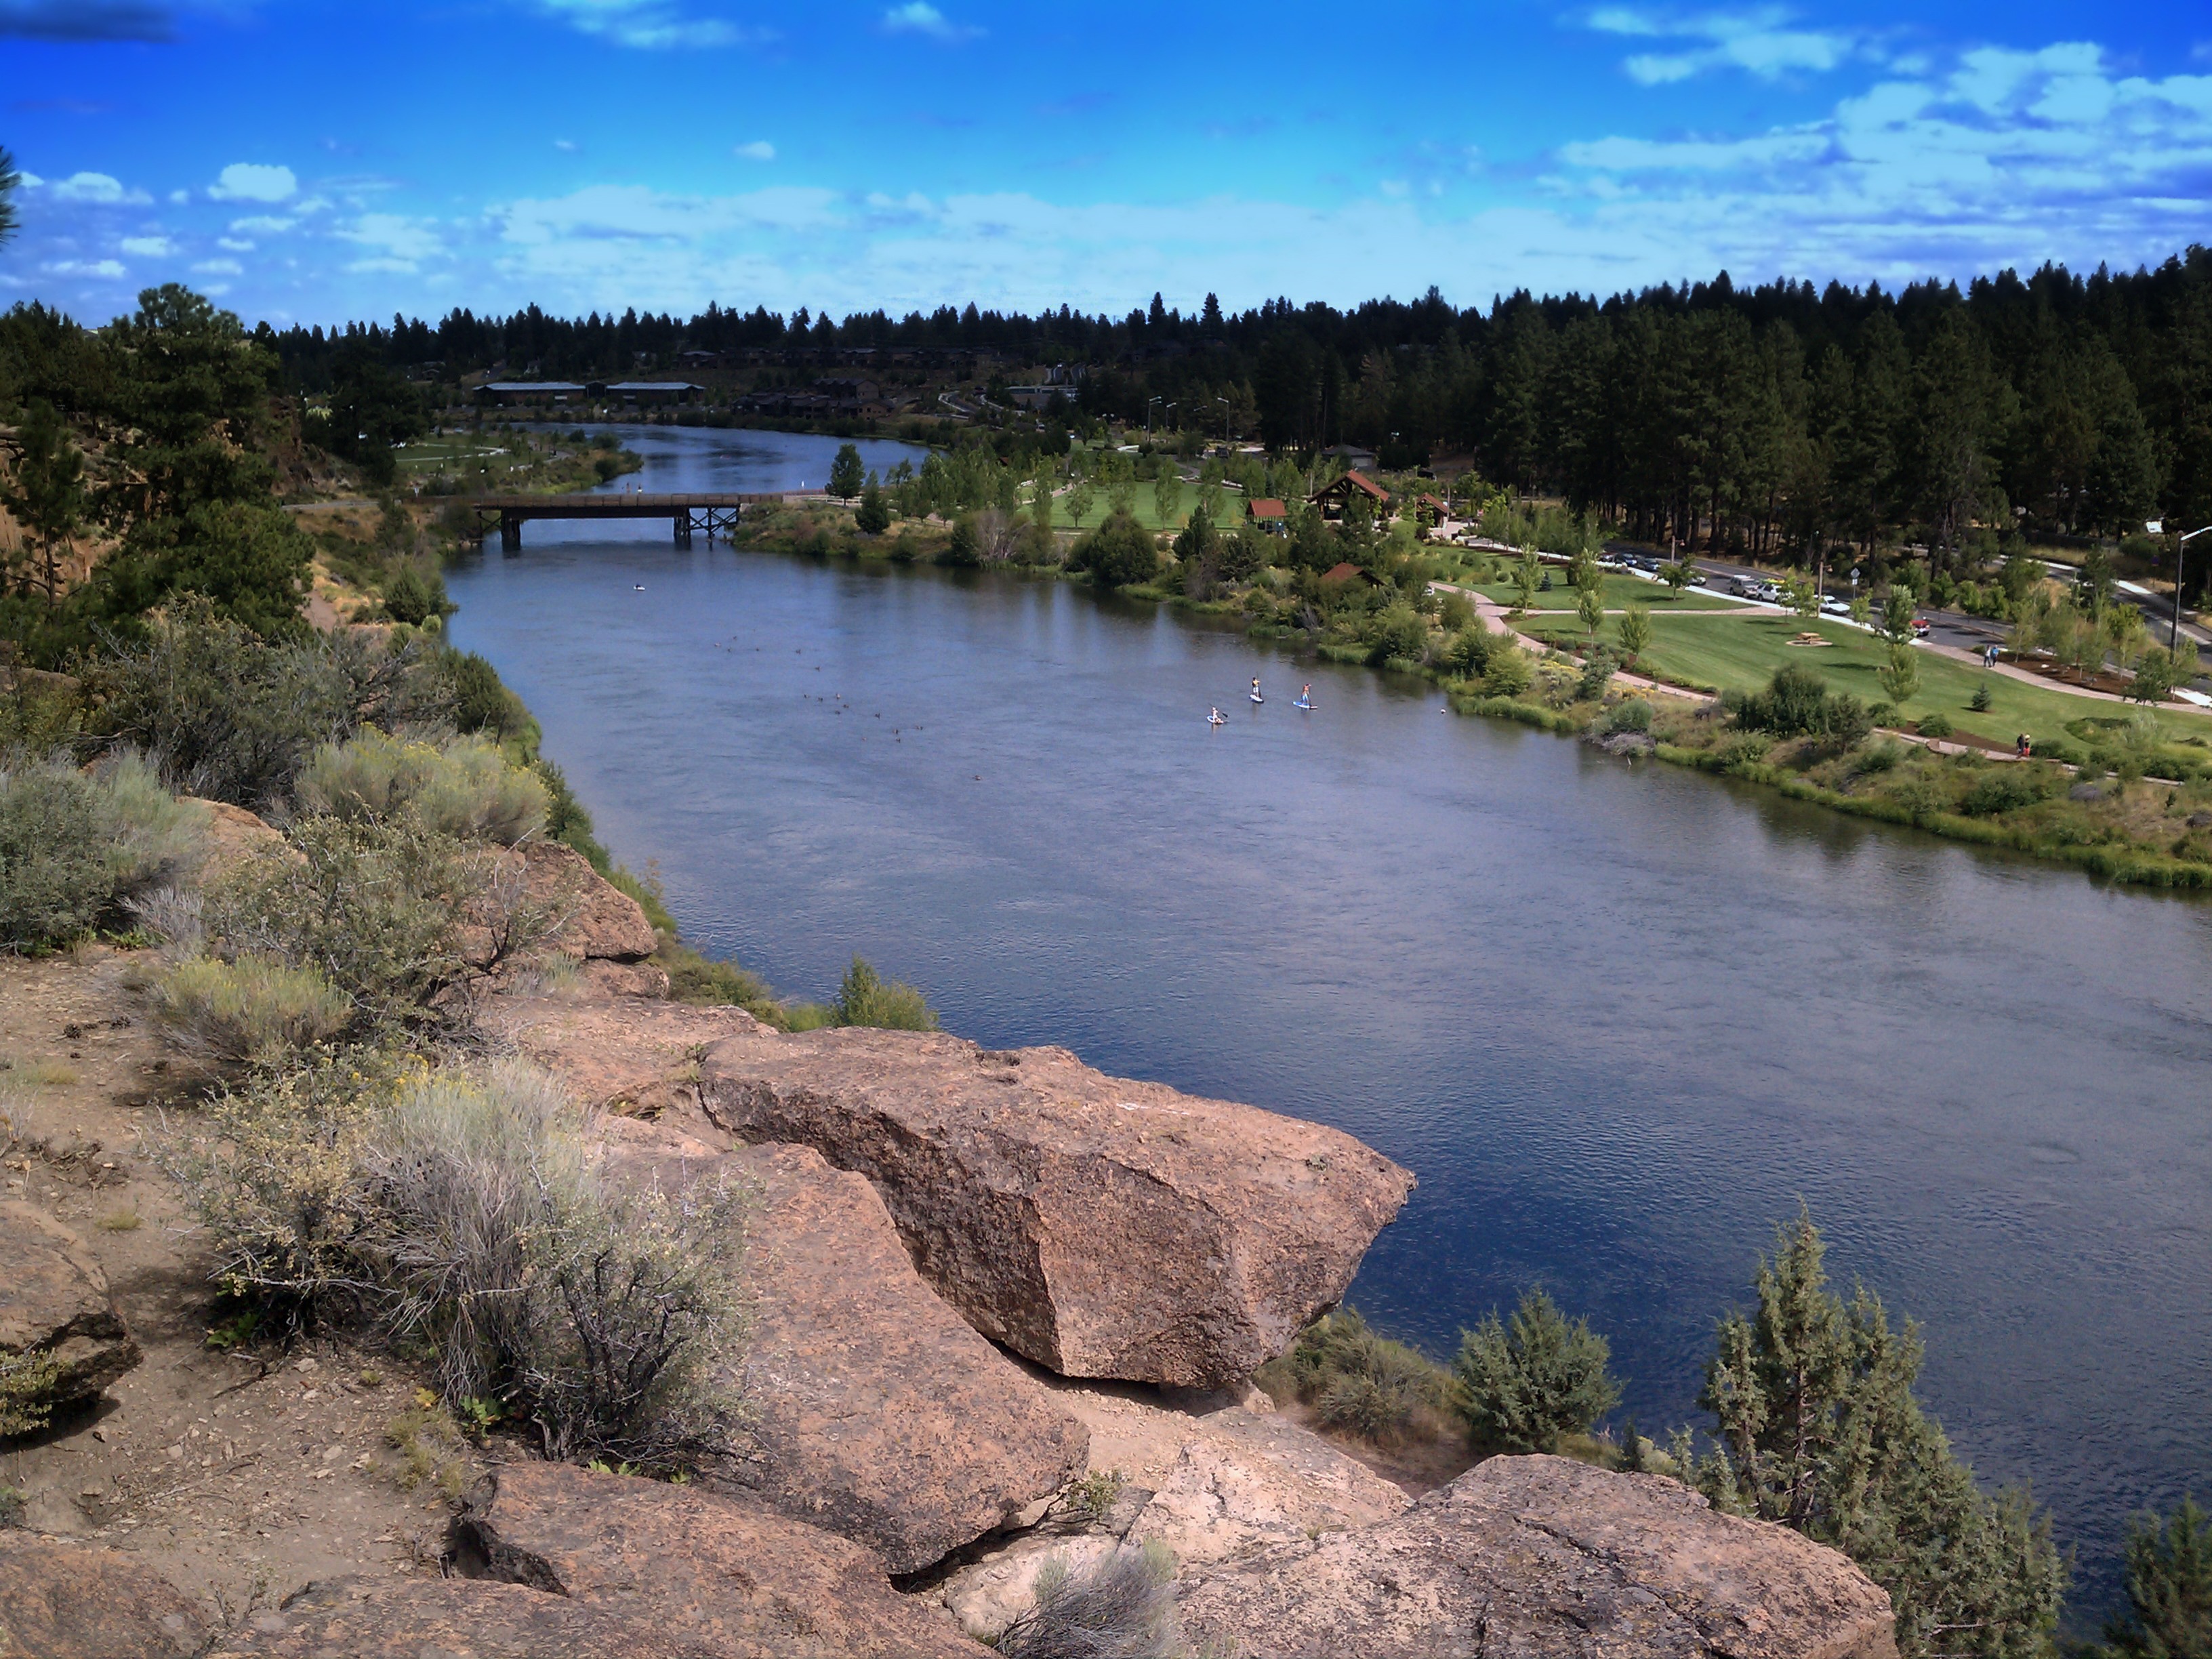
landscape, sea, tree, water, nature, forest, wilderness, mountain, sky, countryside, shore, lake, river, summer, pond, rural, reflection, park, reservoir, waterway, body of water, trees, rocks, outside, clouds, reflections, loch, oregon, farewell bend park